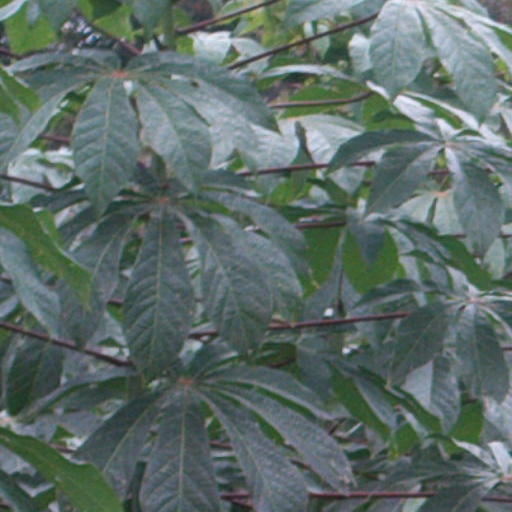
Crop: cassava